Margaritas in the Spanish Civil War

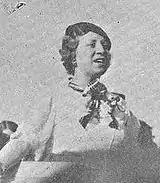
María Rosa Urraca Pastor speaking, 1934

Some women in the Margaritas came from the women's section of Catholic Action. For many Margaritas, it was important to defend their religion and traditions. Their traditions revolved around creating an earthly version of the Holy Family. Fathers were in charge, and mothers were pious while their children were obedient.